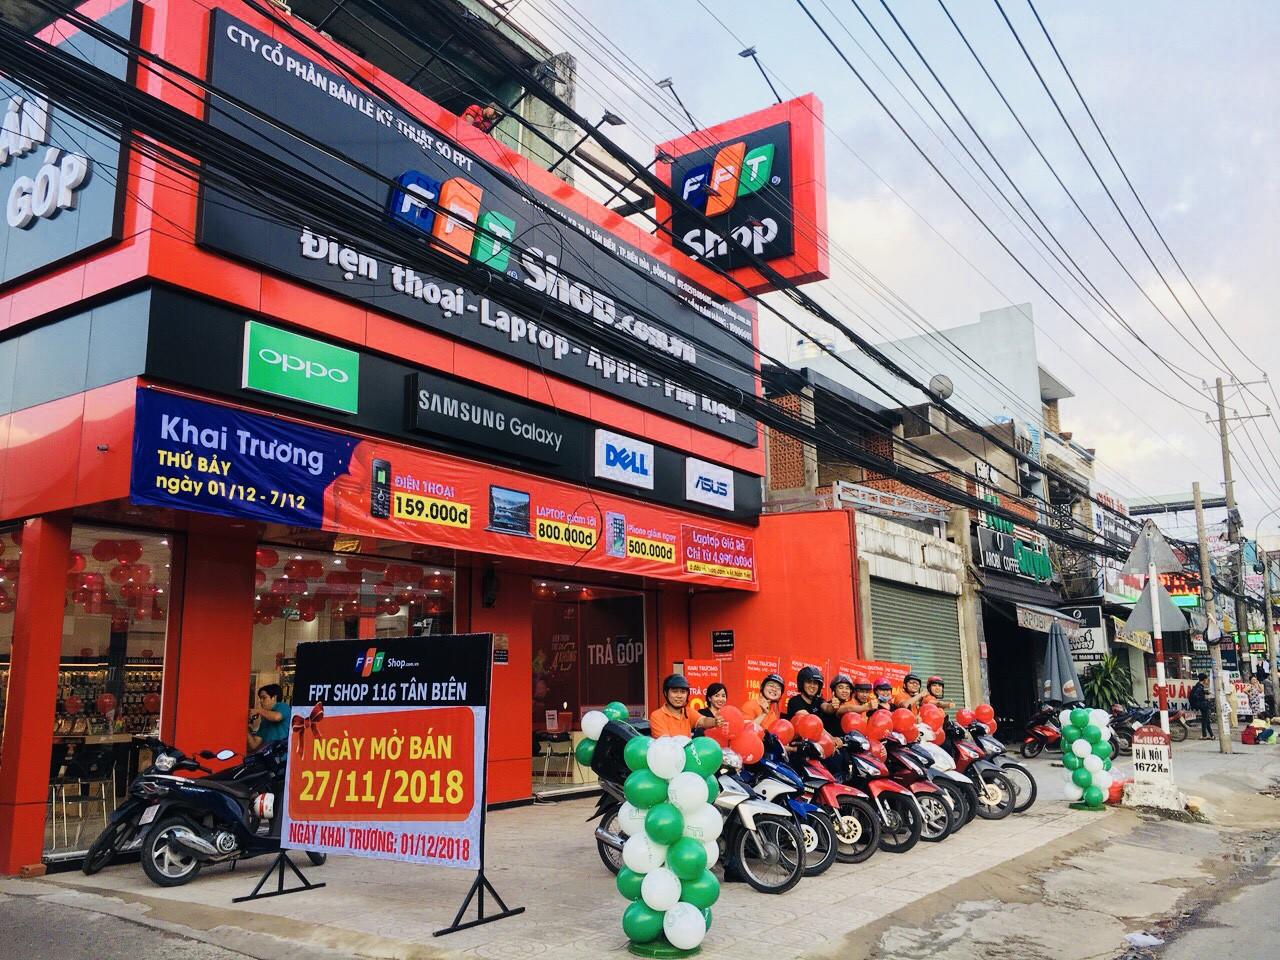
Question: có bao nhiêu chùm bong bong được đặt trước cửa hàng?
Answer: có hai chùm bong bong được đặt trước cửa hàng